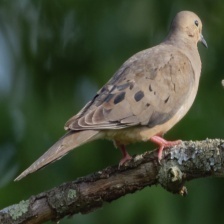
Species: MOURNING DOVE
Scientific name: ZENAIDA MACROURA